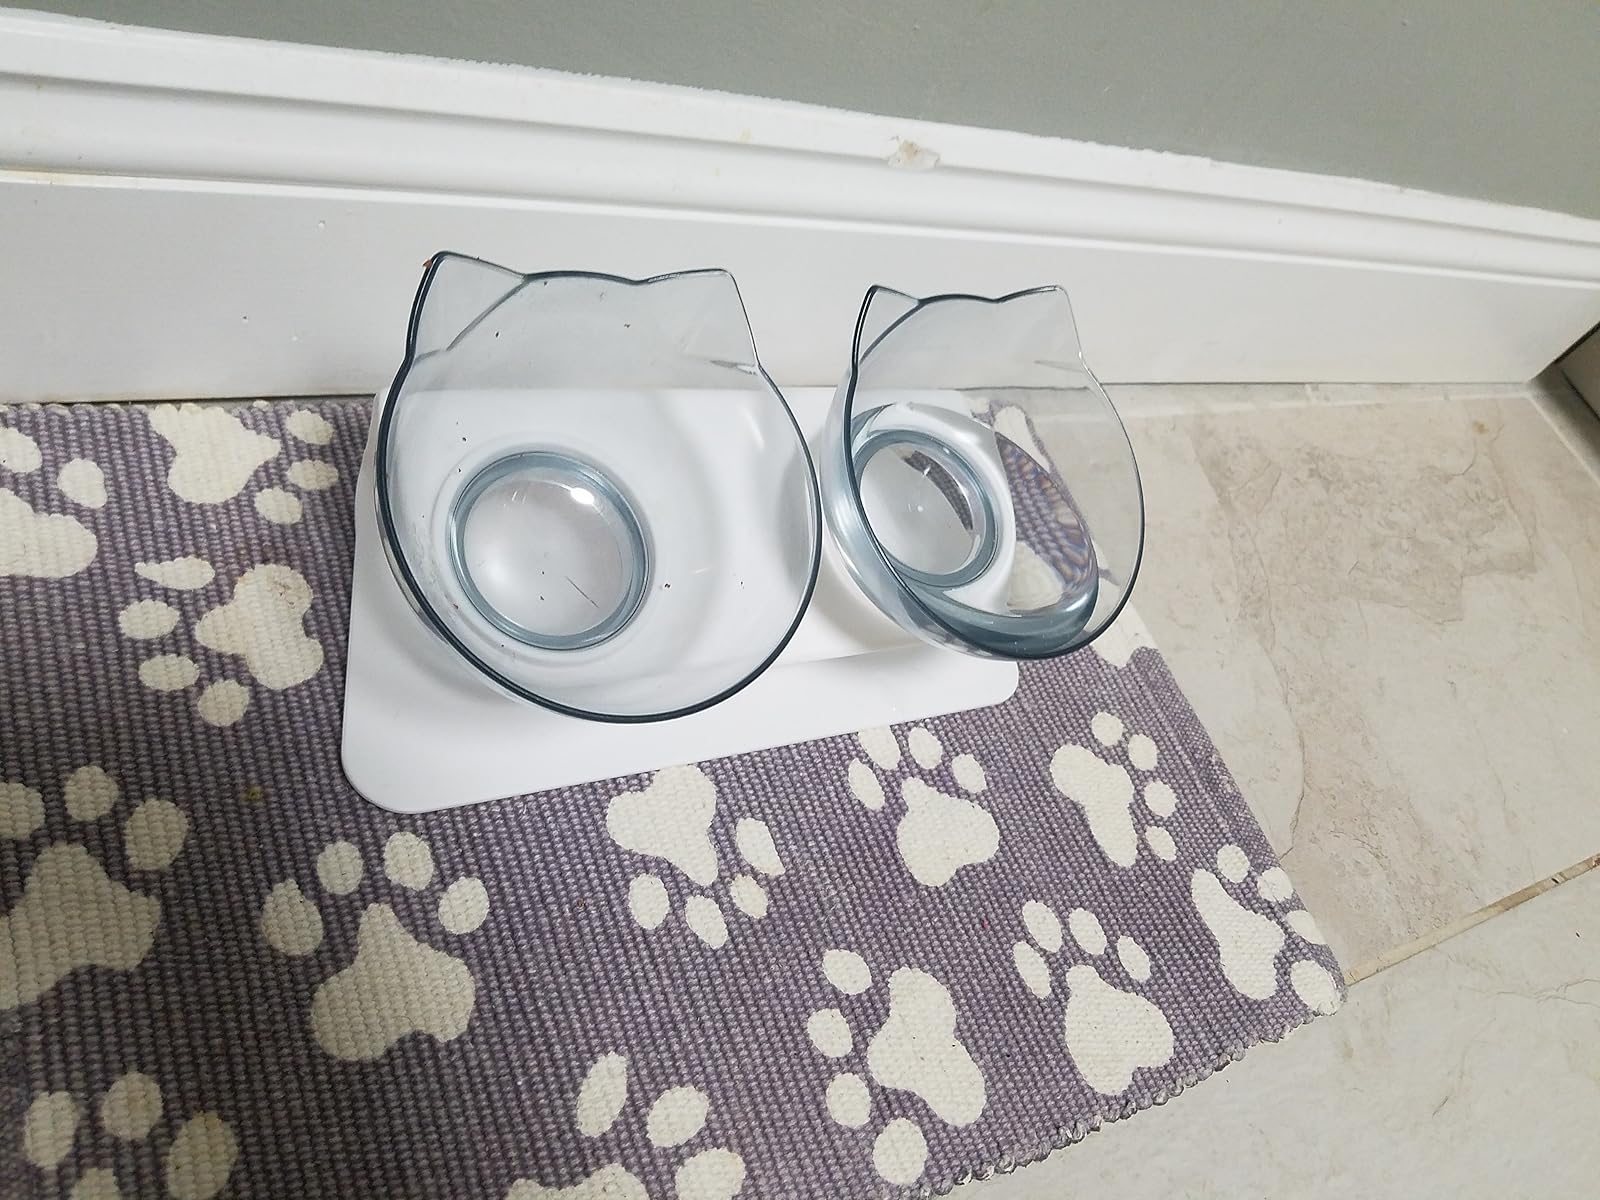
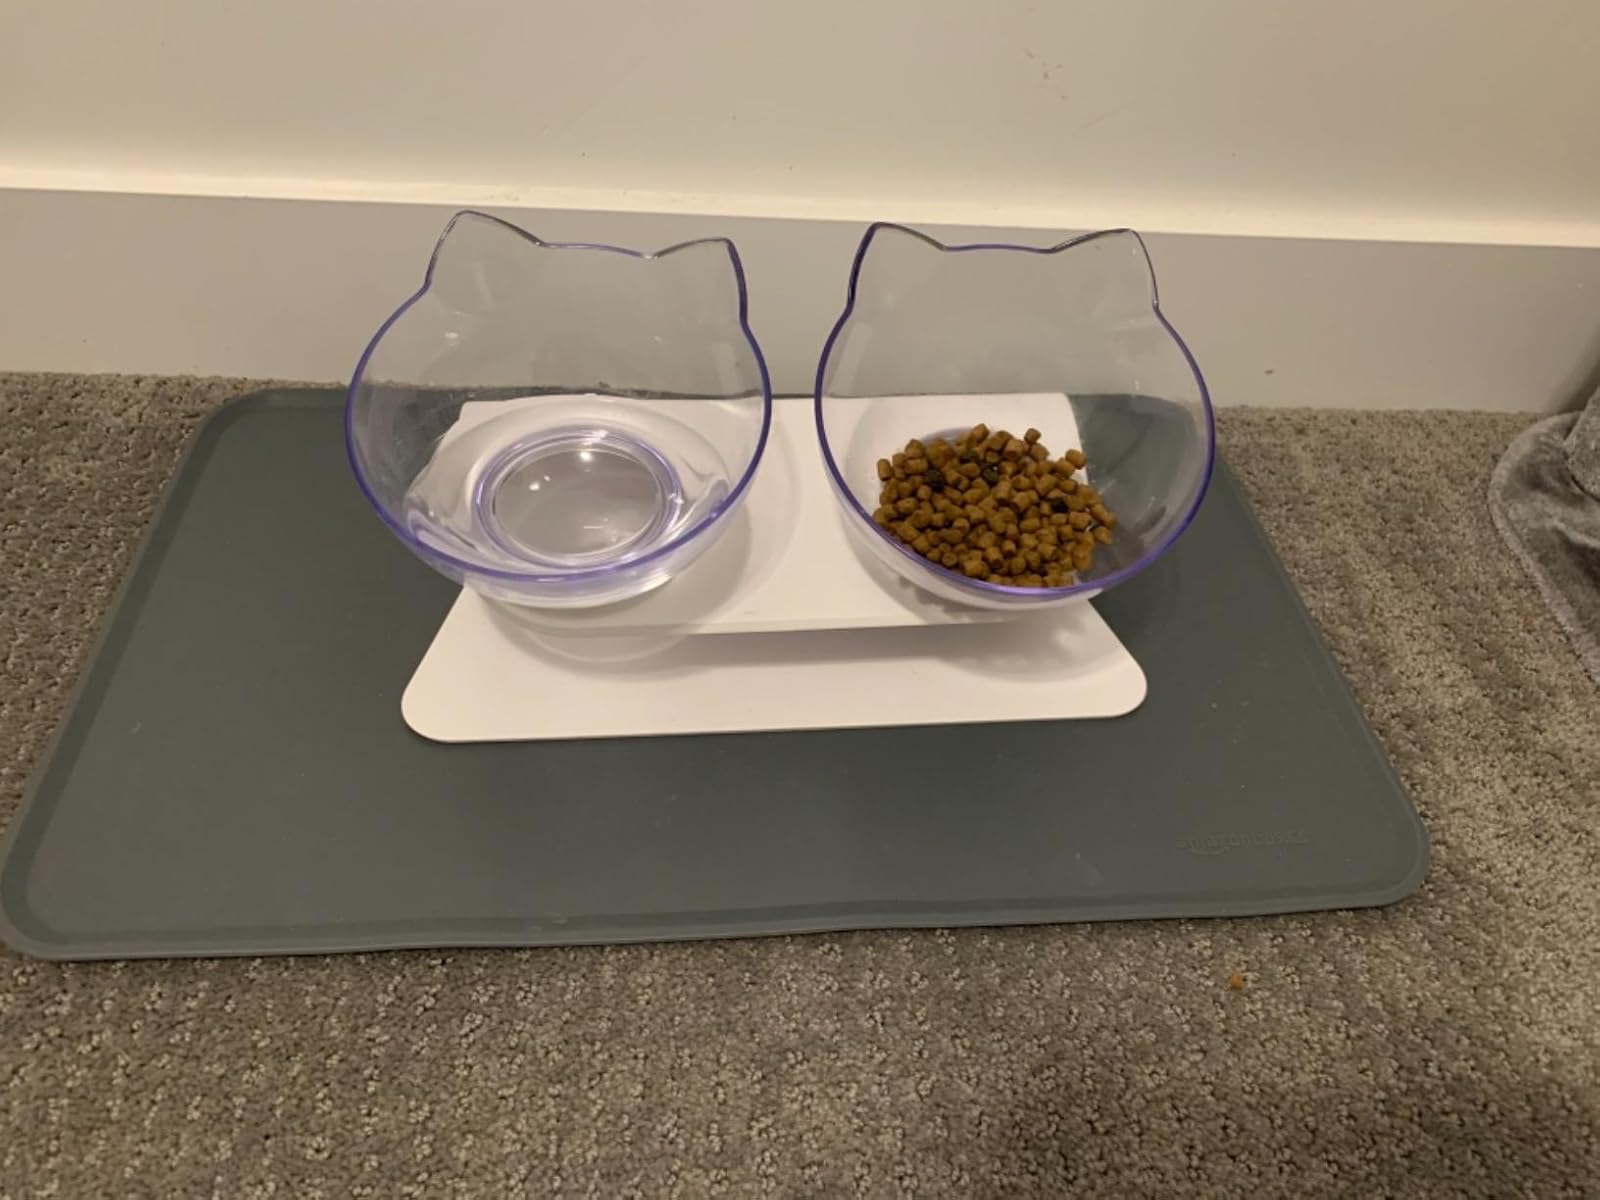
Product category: items_bowl
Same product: yes